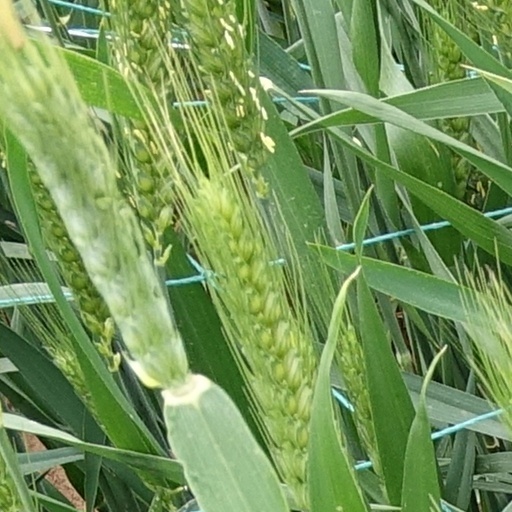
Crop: wheat